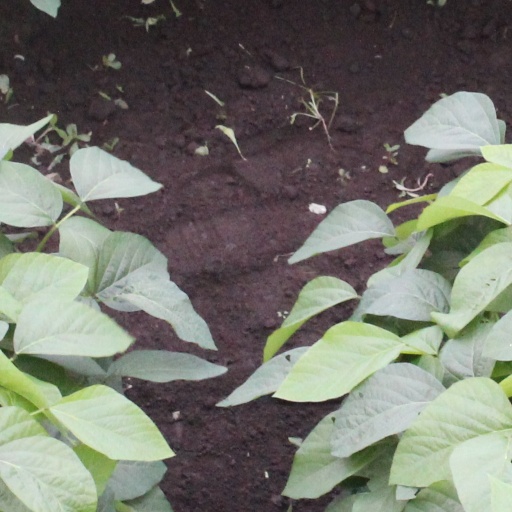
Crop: soybean